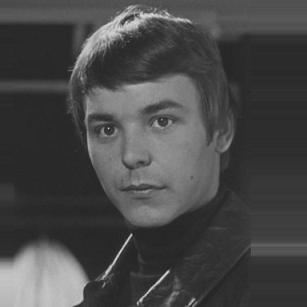
Age: 23